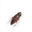
Label: cockroach